Francesco Fontana

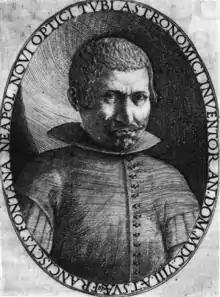
Portrait of Francesco Fontana

Francesco Fontana (Naples – July 1656, Naples) was an Italian lawyer and an astronomer.